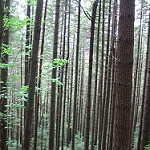
Label: forest